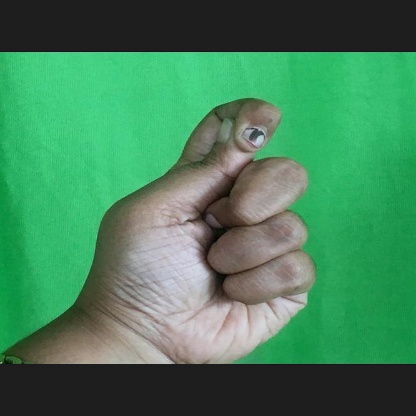
Mudra: Kapith